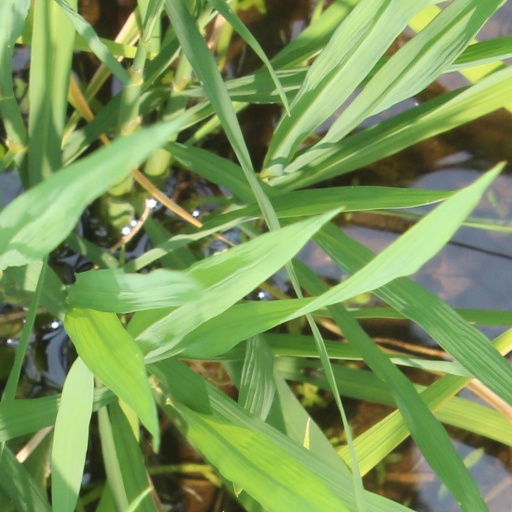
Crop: rice